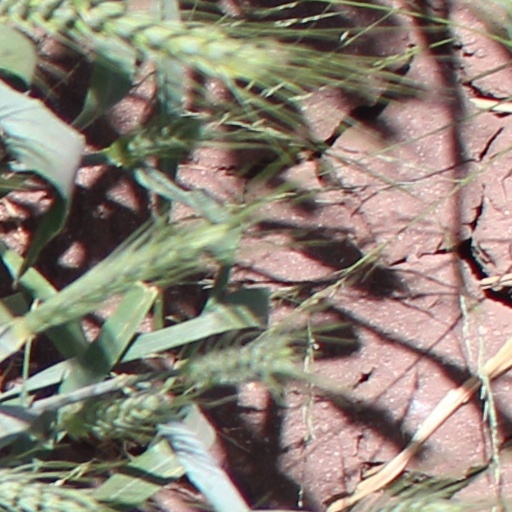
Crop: wheat